Tiverton fire of 1731

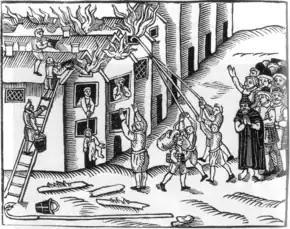
Firefighting in Tiverton. Pictured is an earlier fire of 1612.

The Tiverton fire of 1731, also known as the Great Fire, was a fire that affected part of Tiverton, Devon in England on 5 June 1731. It was one of a number of serious fires affecting the town in the 17th and 18th centuries. Breaking out in a baker's house in Gold Street, the fire spread rapidly due to the prevalence of straw-thatched roofs in the town. In total 298 houses were destroyed in the fire which caused damage to the value of an estimated £58,976 14s. 9d. In response to the fire, a number of benefactors came forward to assist Tiverton in rebuilding. The fire resulted in the introduction of legislation that attempted to prevent a similar incident happening in the future.